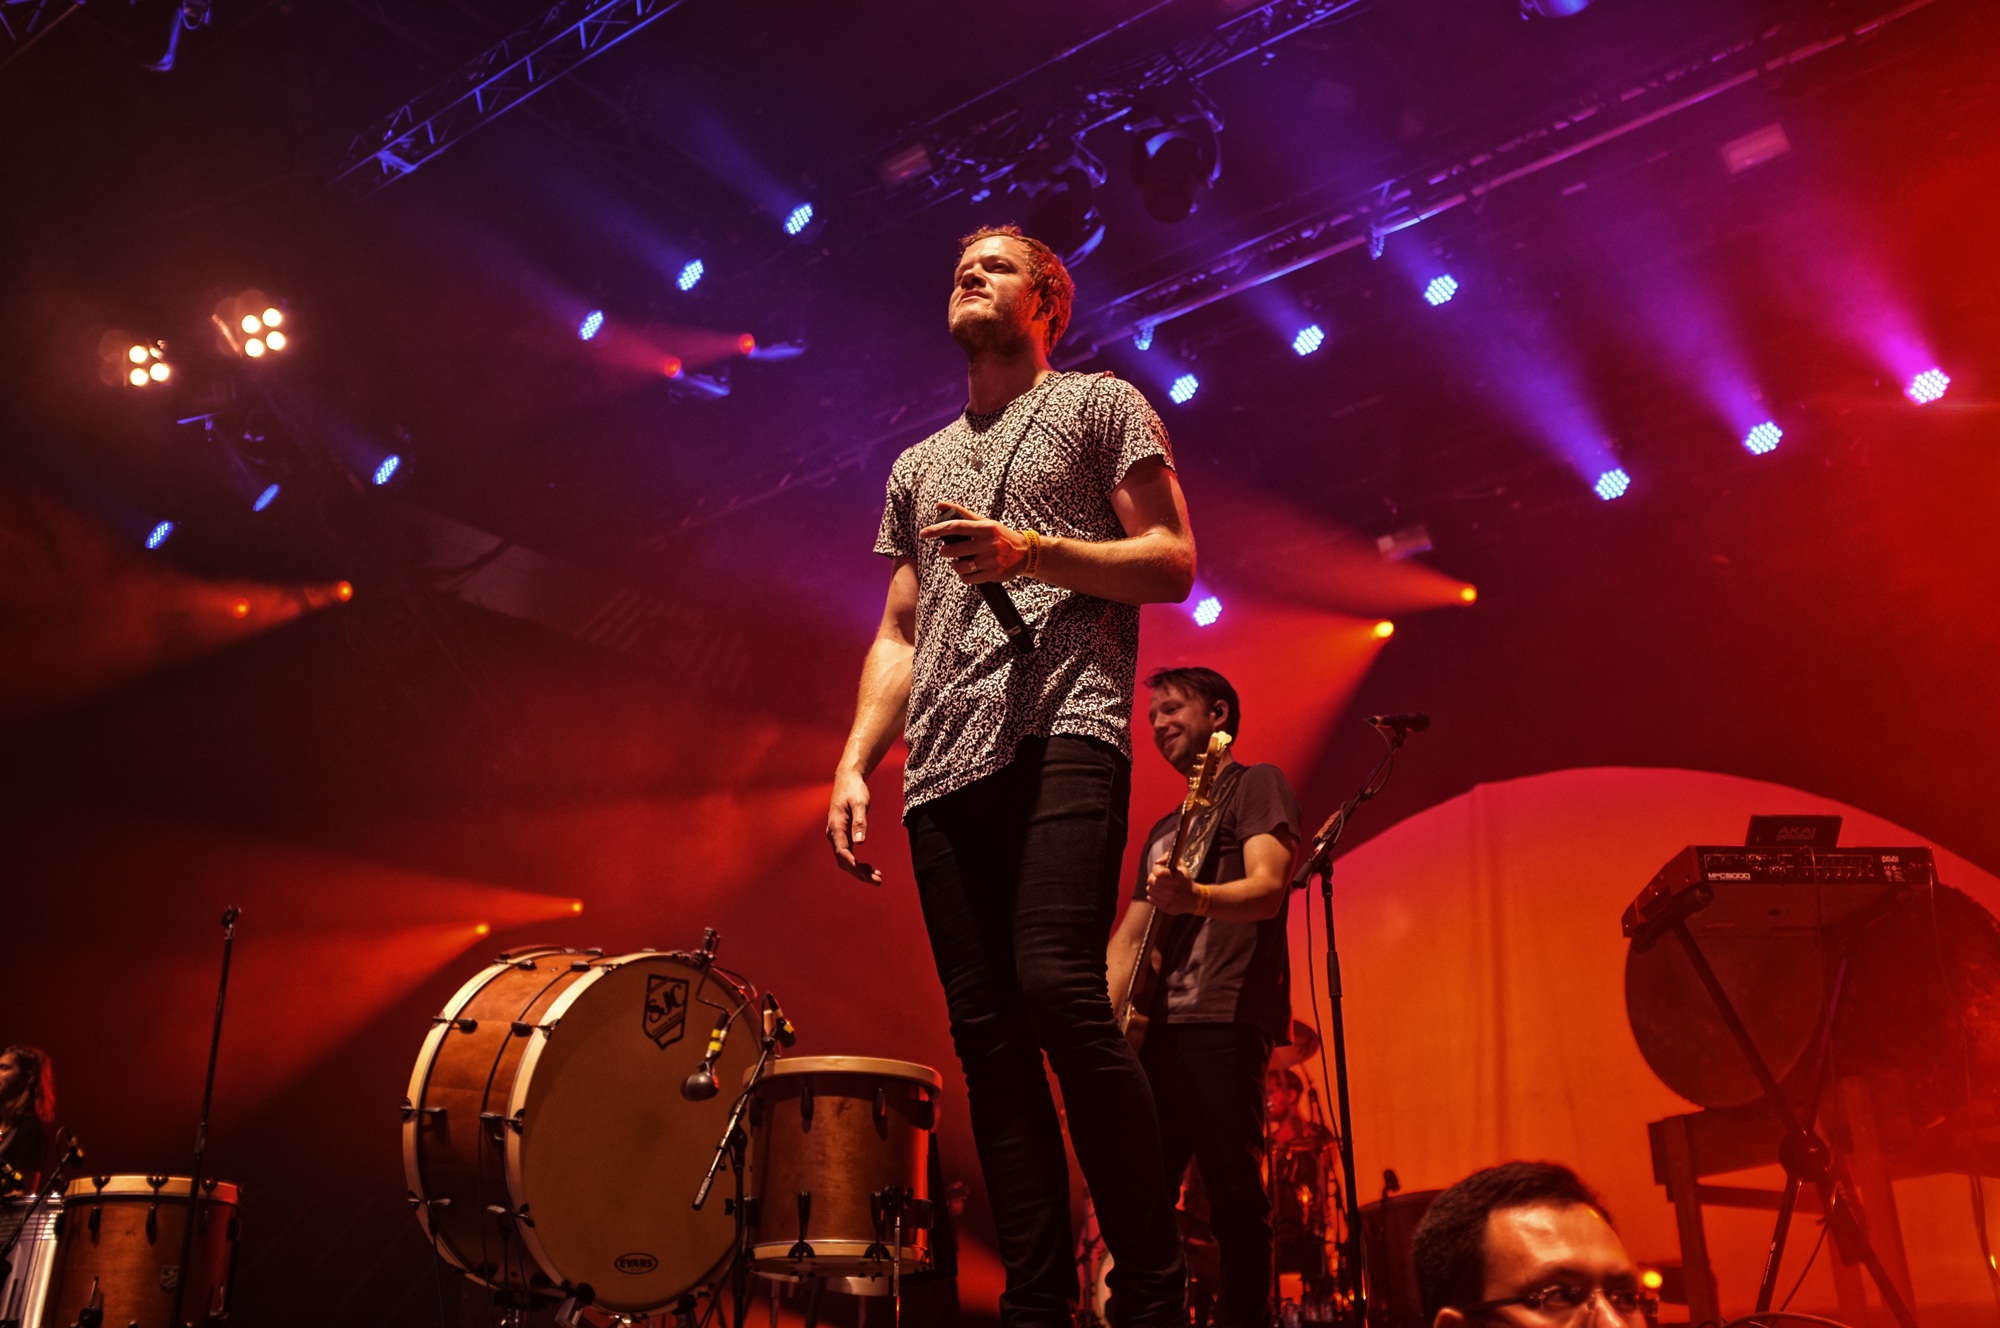
music, concert, musician, belgium, performance art, stage, performance, bassist, singing, event, guitarist, drummer, entertainment, leuven, performing arts, singer songwriter, rock concert, musical theatre, rock werchter, imagine dragons